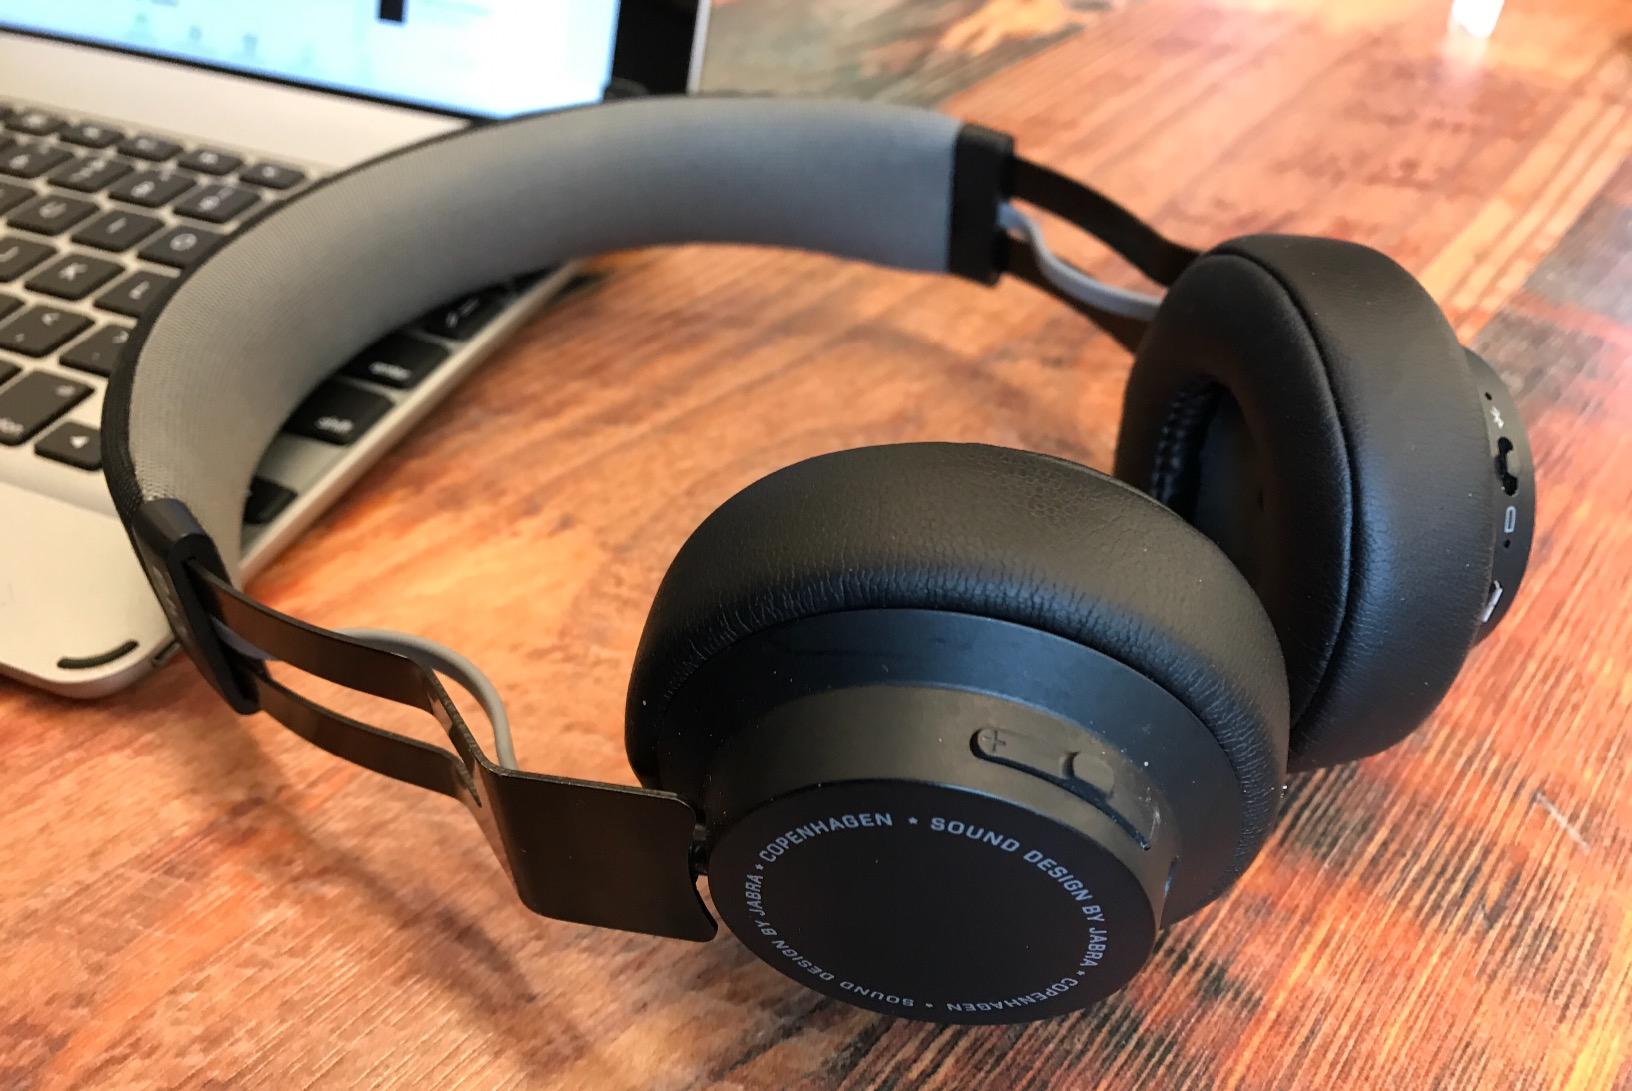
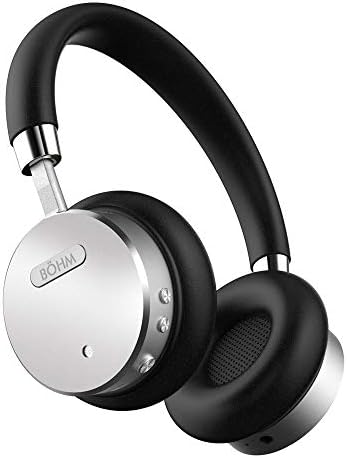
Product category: headphones
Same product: no